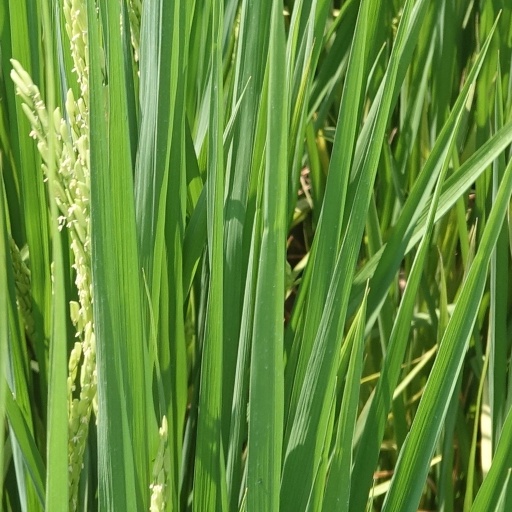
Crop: rice